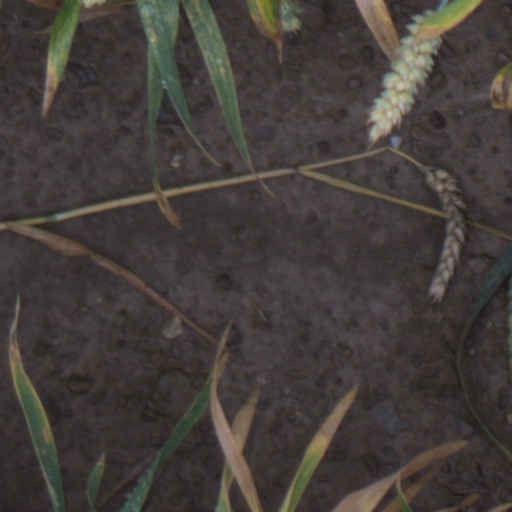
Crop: wheat